Roon-class cruiser

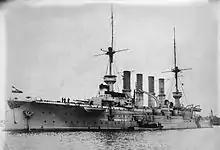
A large warship sits motionless in calm water, with a small boat tied alongside

The ships' primary armament consisted of four SK L/40 guns mounted in two twin-gun turrets, one fore and one aft. The turrets were the DrL C/01 type turrets, which were hydraulically operated, and the mounts provided a range of elevation from −5 to +30 degrees. These guns fired a armor-piercing shell at a muzzle velocity of , for a maximum range of . The -class ships carried 380 shells for the main battery.